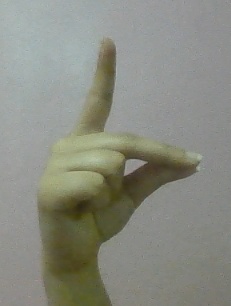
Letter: ta